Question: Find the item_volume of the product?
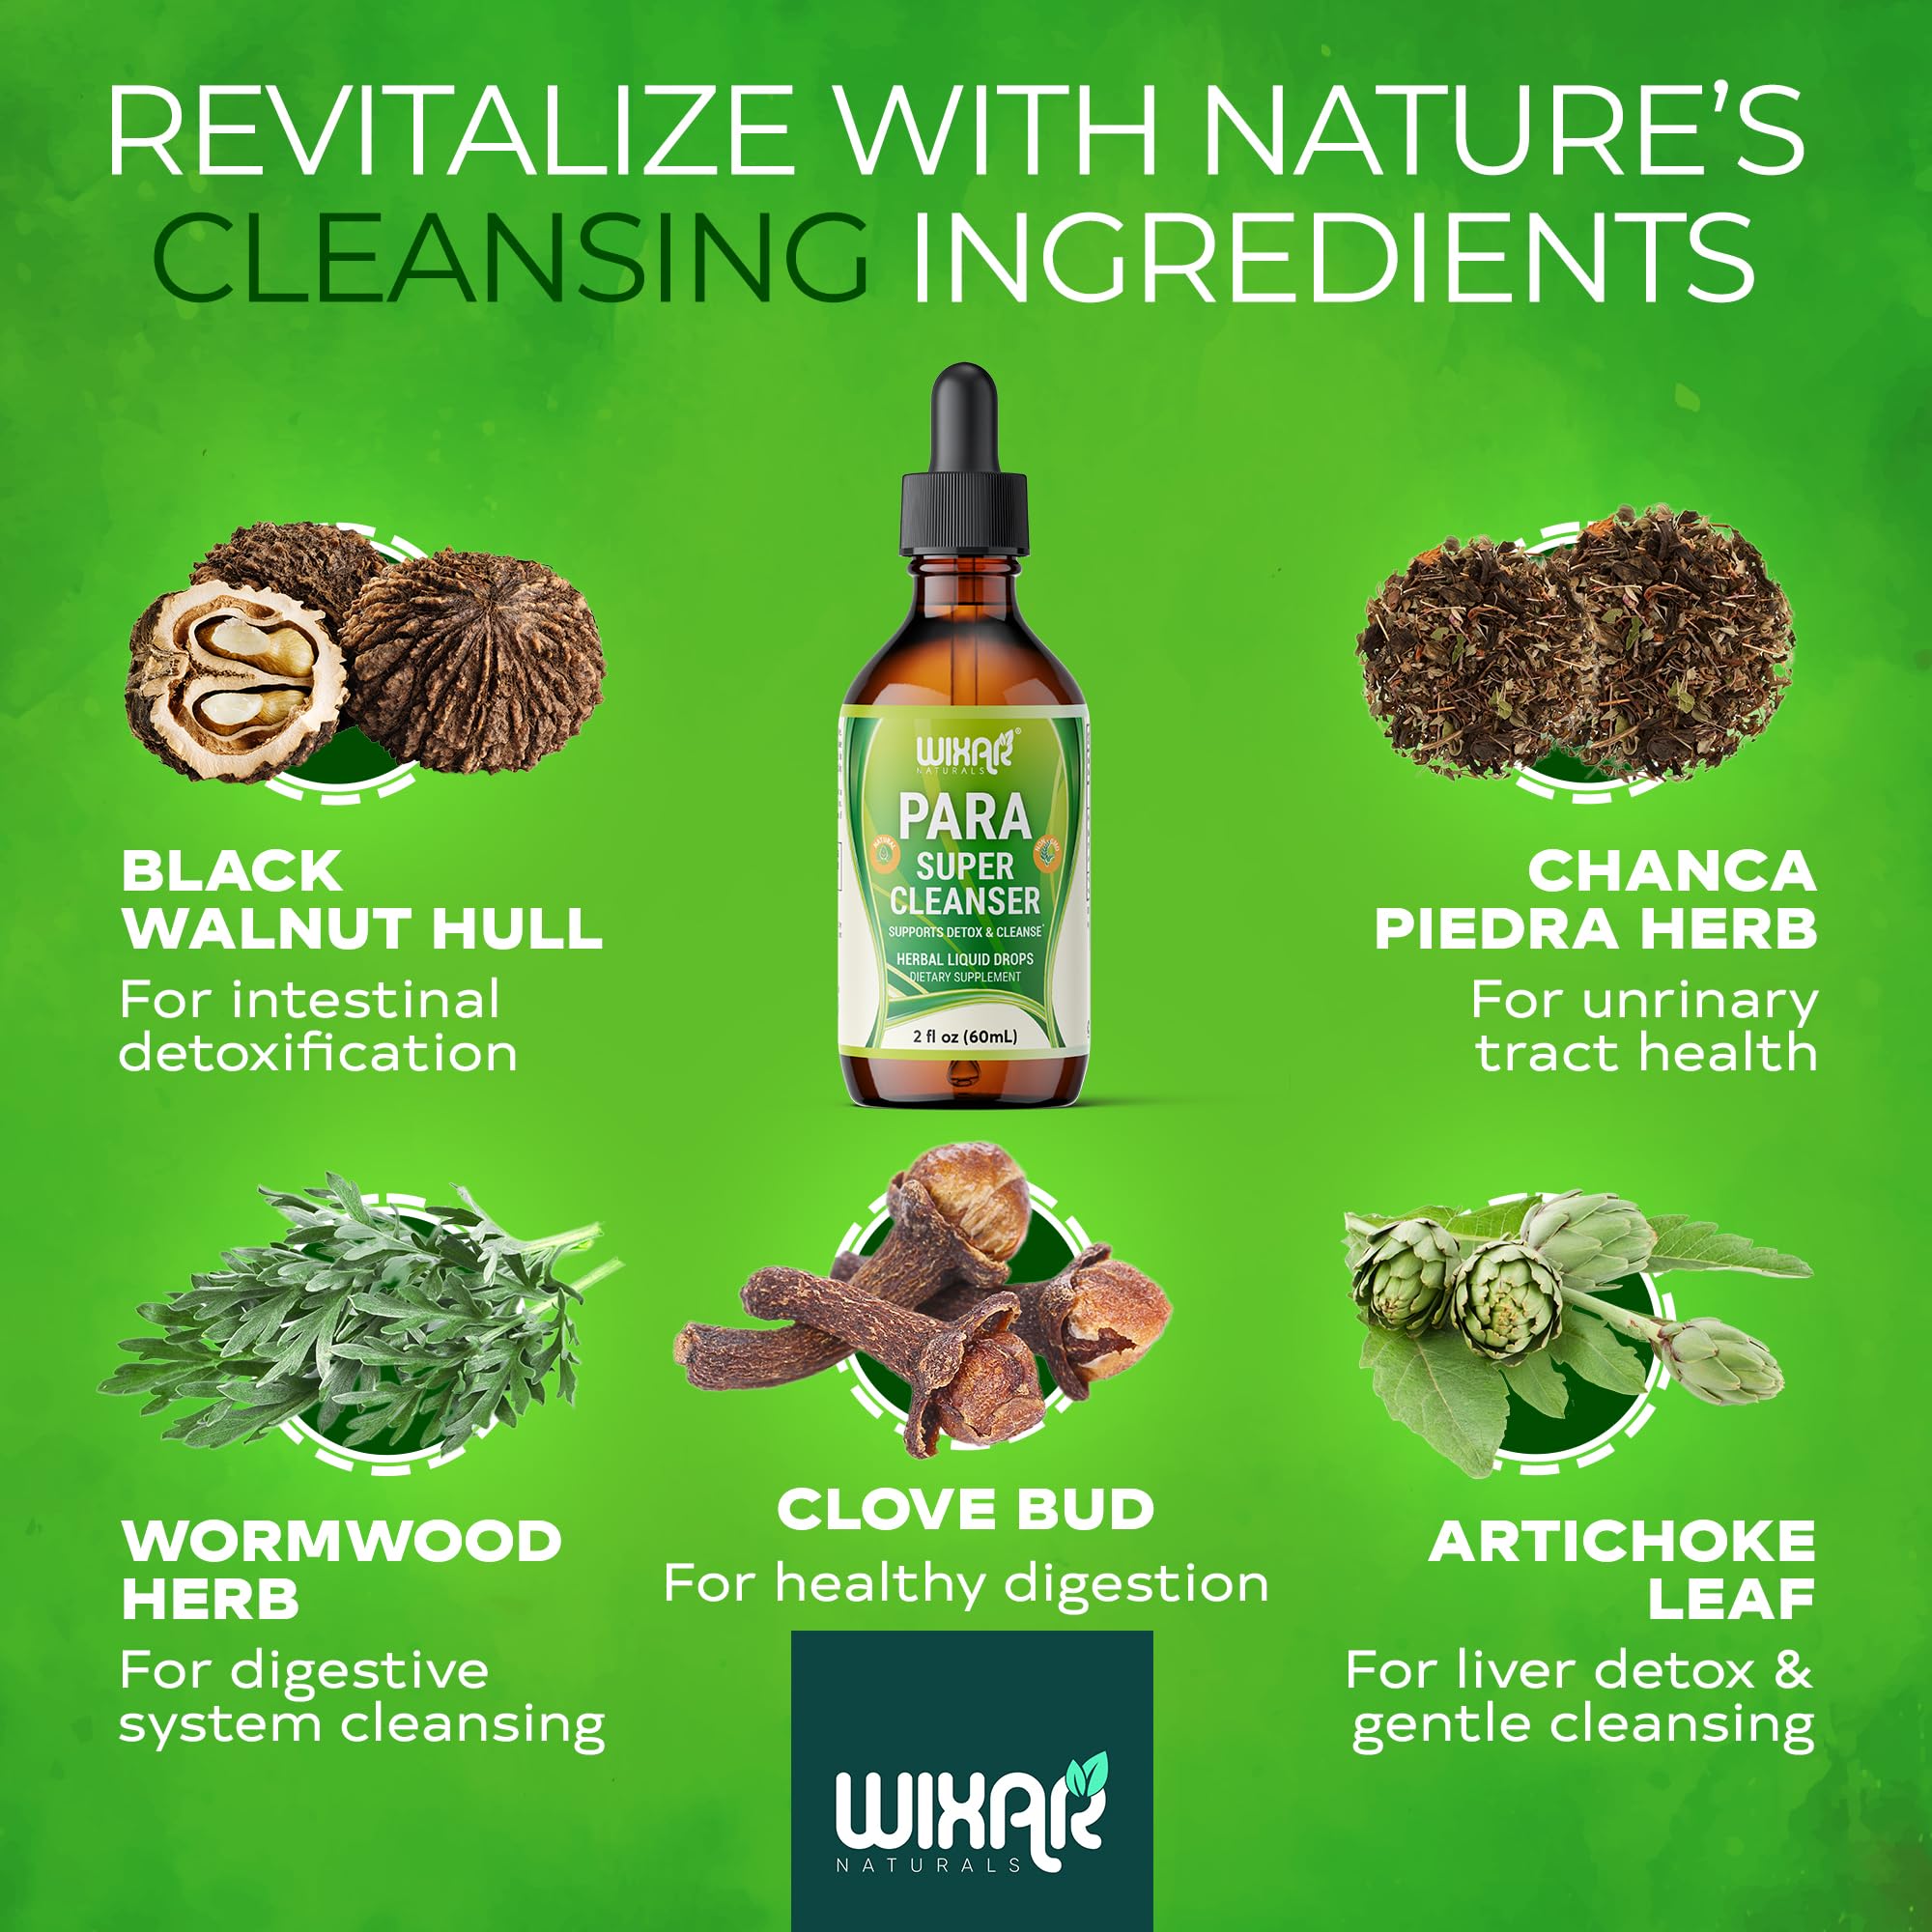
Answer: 2.0 fluid ounce